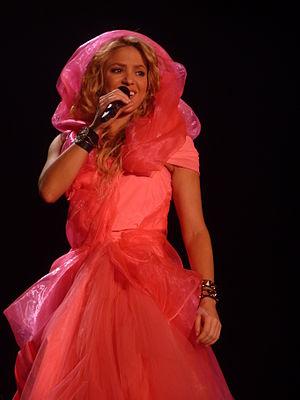
Le 15 septembre 2010, The Sun Comes Out World Tour donne sa première représentation à Montréal. Il s'agit de la cinquième tournée de l'auteure-compositrice-interprète colombienne, Shakira. Cette tournée fait la promotion de ses deux derniers albums She Wolf et Sale El Sol.